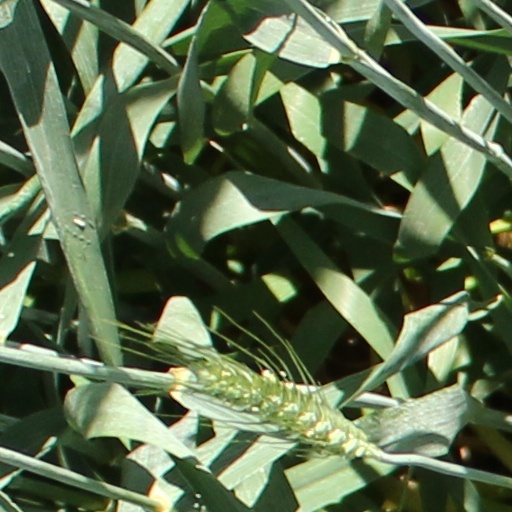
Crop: wheat